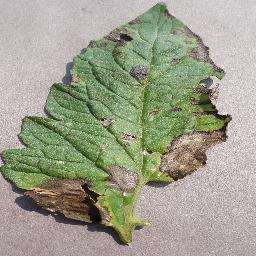
Label: Tomato___Late_blight